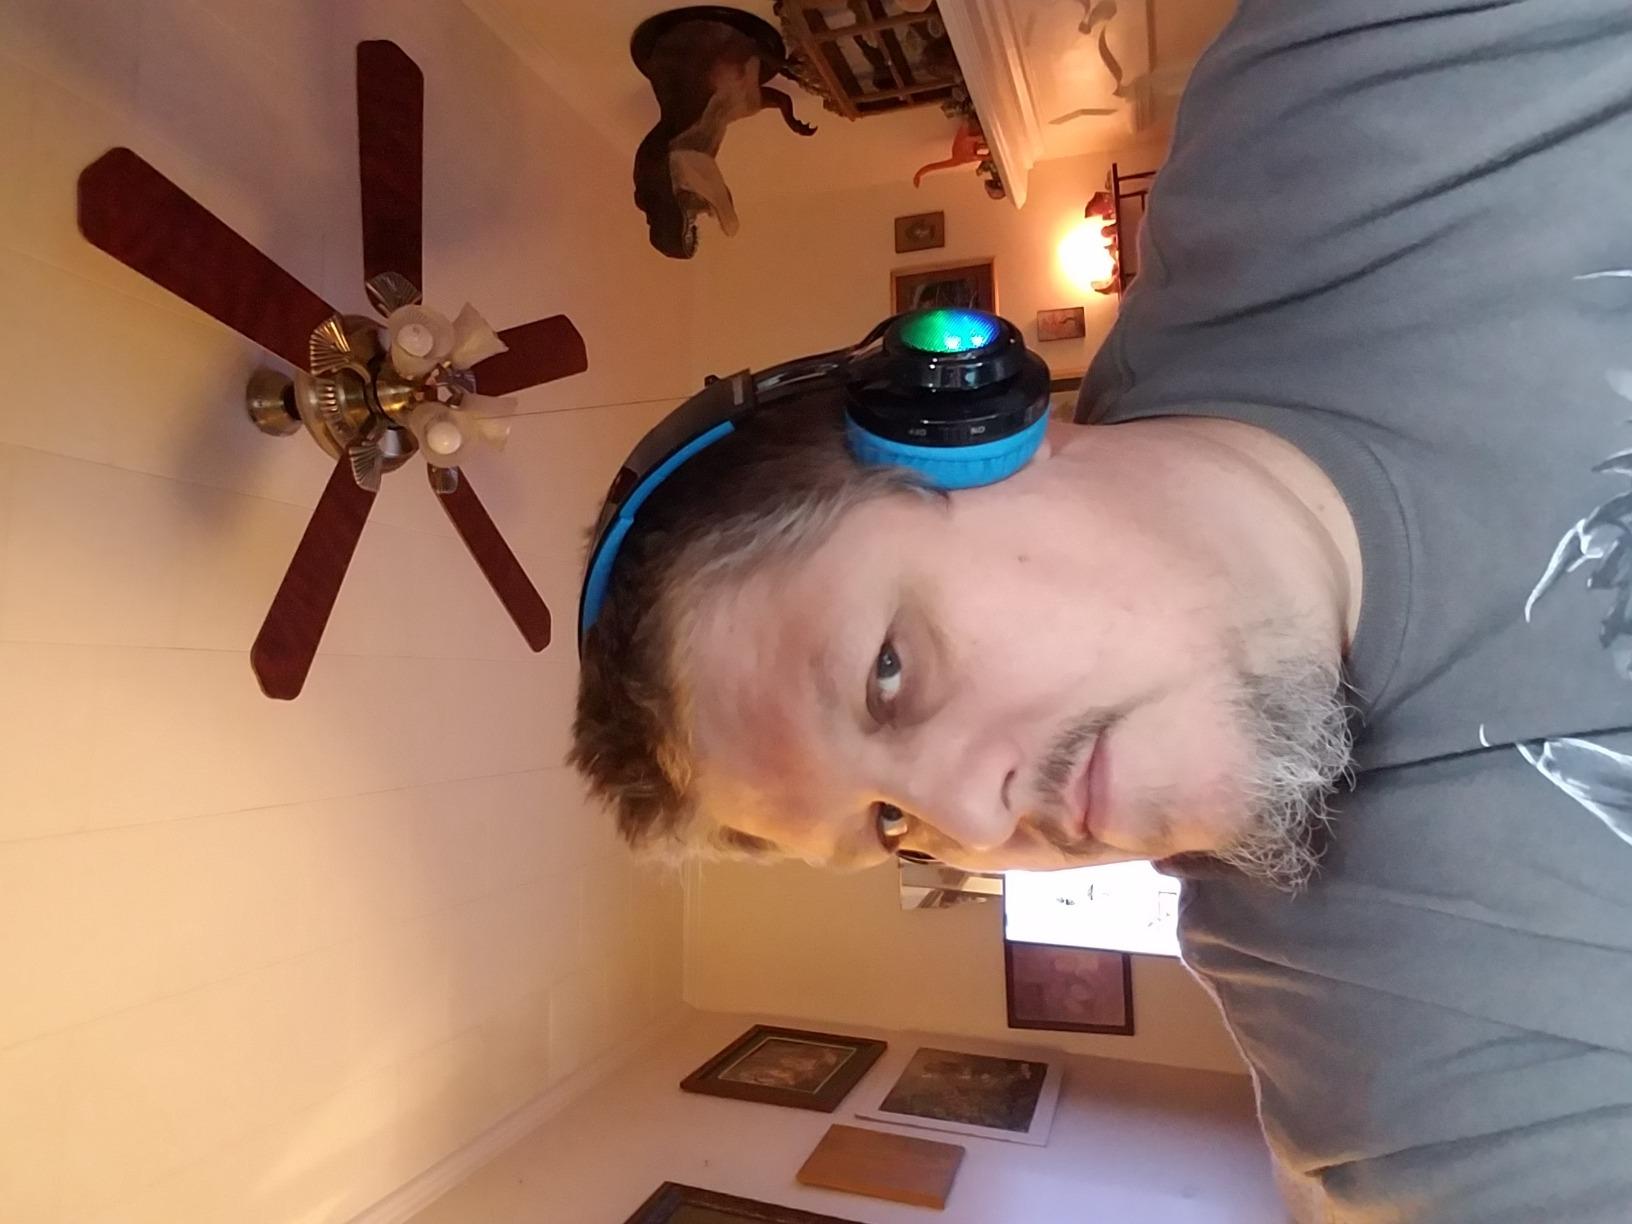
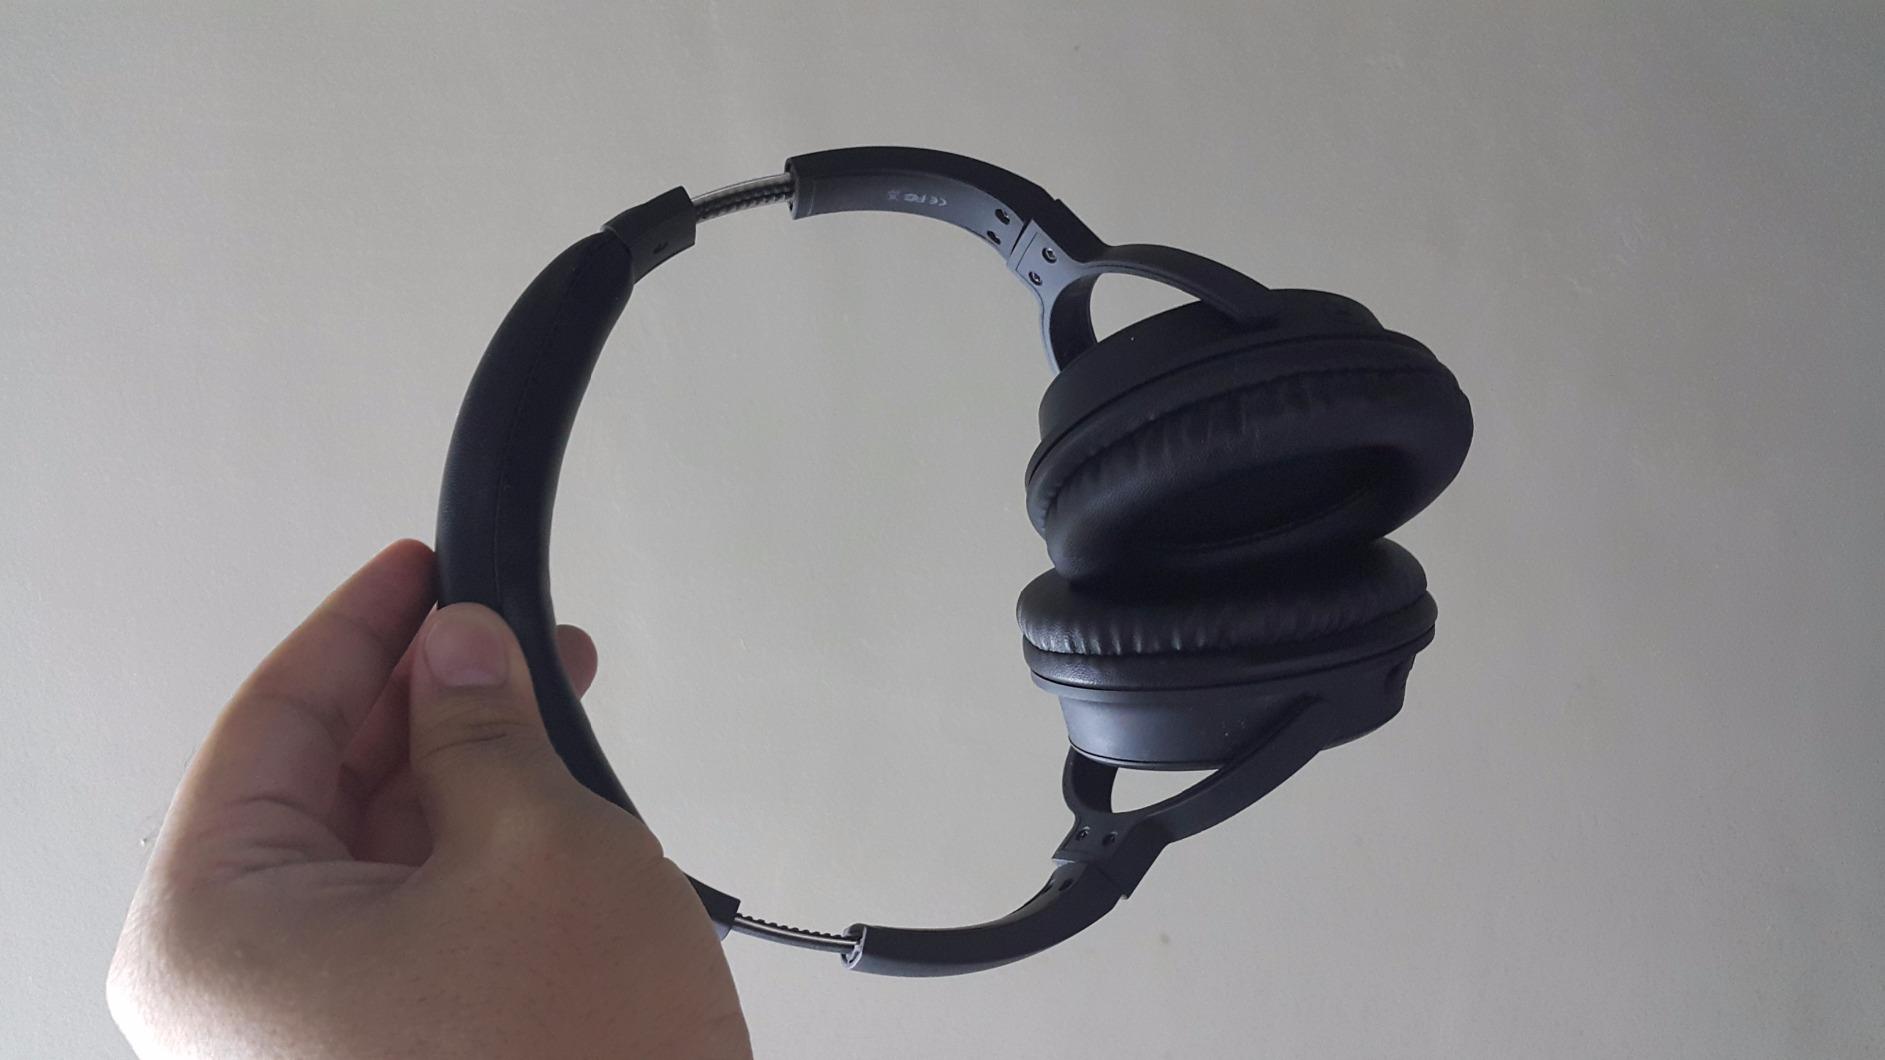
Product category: headphones
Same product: no